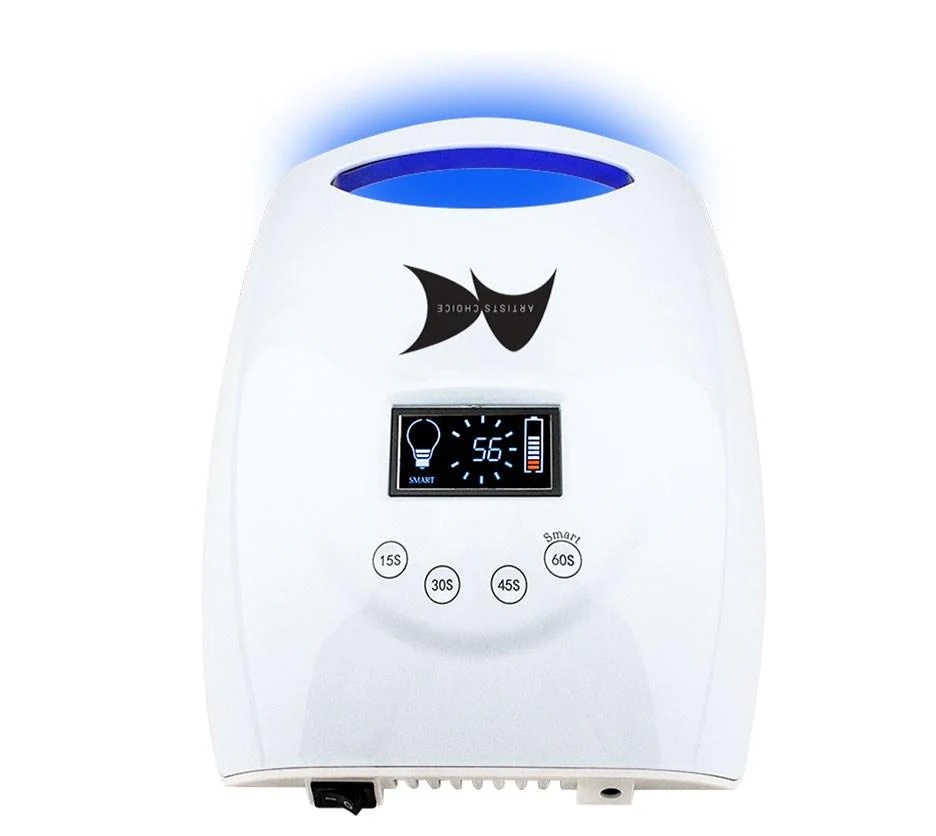
Artist Choice Portable Lamp
Return and Exchange: We are happy when you’re happy with your purchase. But if you have changed your mind, you have 7 days of the purchase date, you can return unused or unwanted items purchased online or instore from us as long as you have your receipt of proof of purchase. To be eligible for a return, items must be in saleable condition, that is unused with all original sealed packaging where the product seal is not broken or tampered. The refund will be provided as store credit. You will be responsible for paying your own shipping costs for returning your item. Return shipping costs are non-refundable. Shipping costs will be deducted from store credit. Clearance items cannot be returned for exchange or refund. If for some reason out of control, the items were damaged in transit, you must contact us within 48 hours. You will be required to provide photo evidence of the damages. Please 1-5 business days for refunds to be processed. Shipping Policy We offer Australia-wide and world-wide delivery with the best rate for our consumers. The shipping fee is calculated based on the location and dimensions of the parcel. We work with the best couriers of Australia such as Sendle, Transdirect, and Australia Post. Oversea shipping: Kindly contact us for shipping rate. Please call Sam at 0406 345 899 if you have any issues with delivery method or checkout.
Brand: Master Nail Supply
Category: Business & Industrial > Piercing & Tattooing > Tattooing Supplies > Tattooing Machines